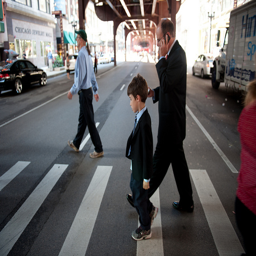
a person wearing suit walking across a street
A man and a boy are crossing the street.
A boy and a man dressed in suits crossing the road
A man is talking on his cell phone in the street.
A group of people walking across a city street.